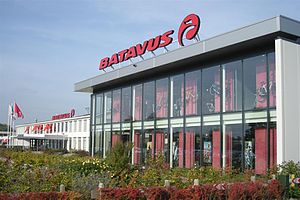
Batavus
Batavus' fabrik i Heerenveen
Batavus BV er en hollandsk producent af cykler, som ejes af konglomeratet Accell Group European Cycle.